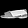
Label: Sandal